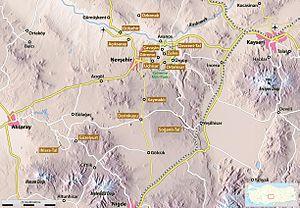
Carte de la Cappadoce Português: Mapa da Capadócia